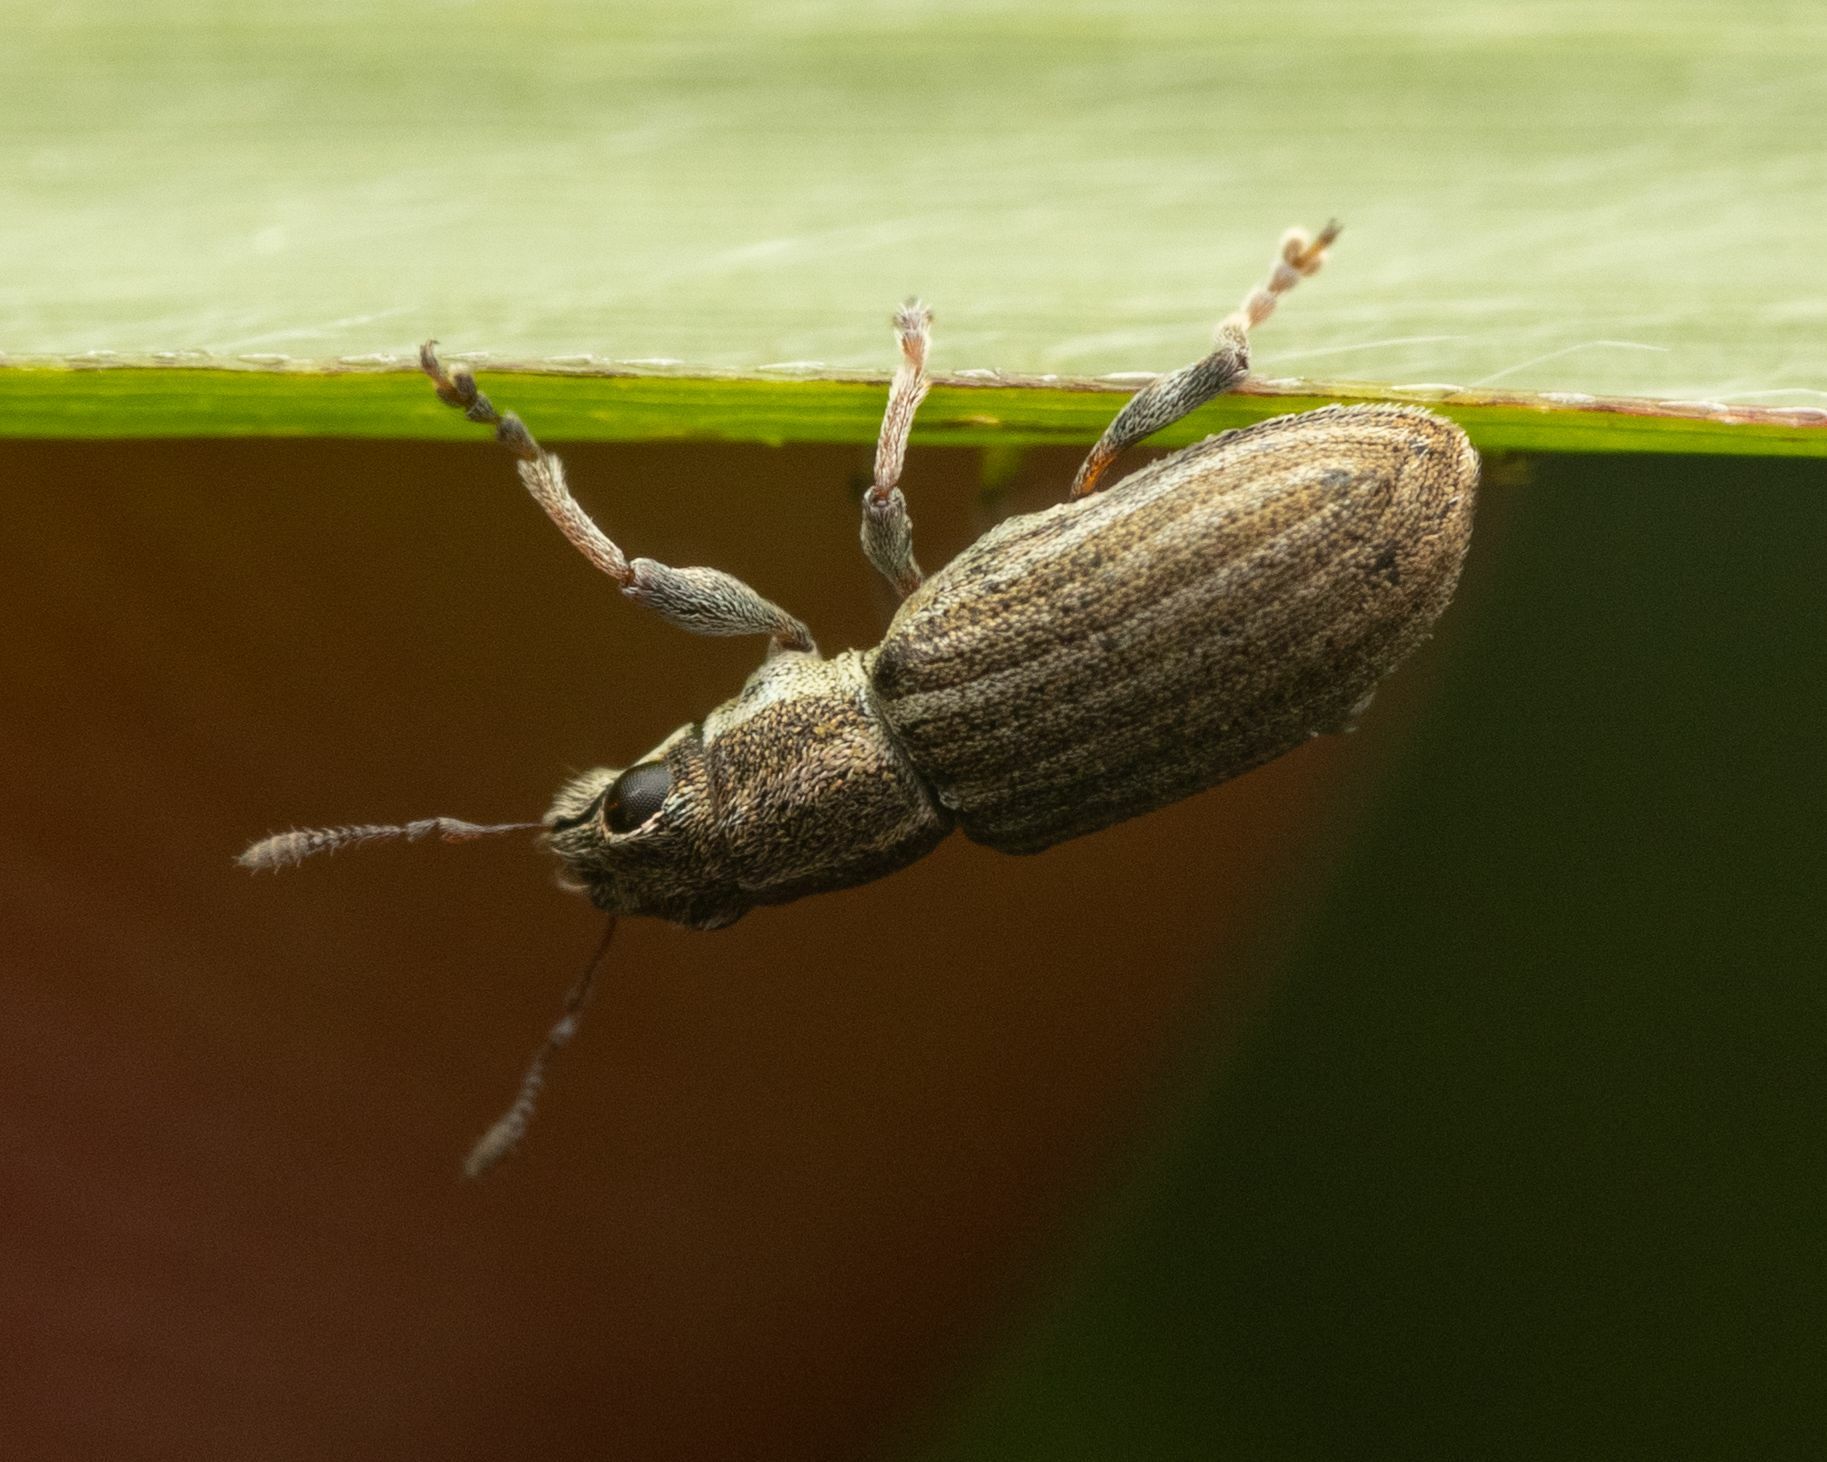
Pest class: pea_leaf_weevil